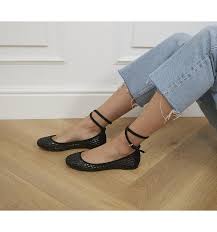
Label: Ballet Flat